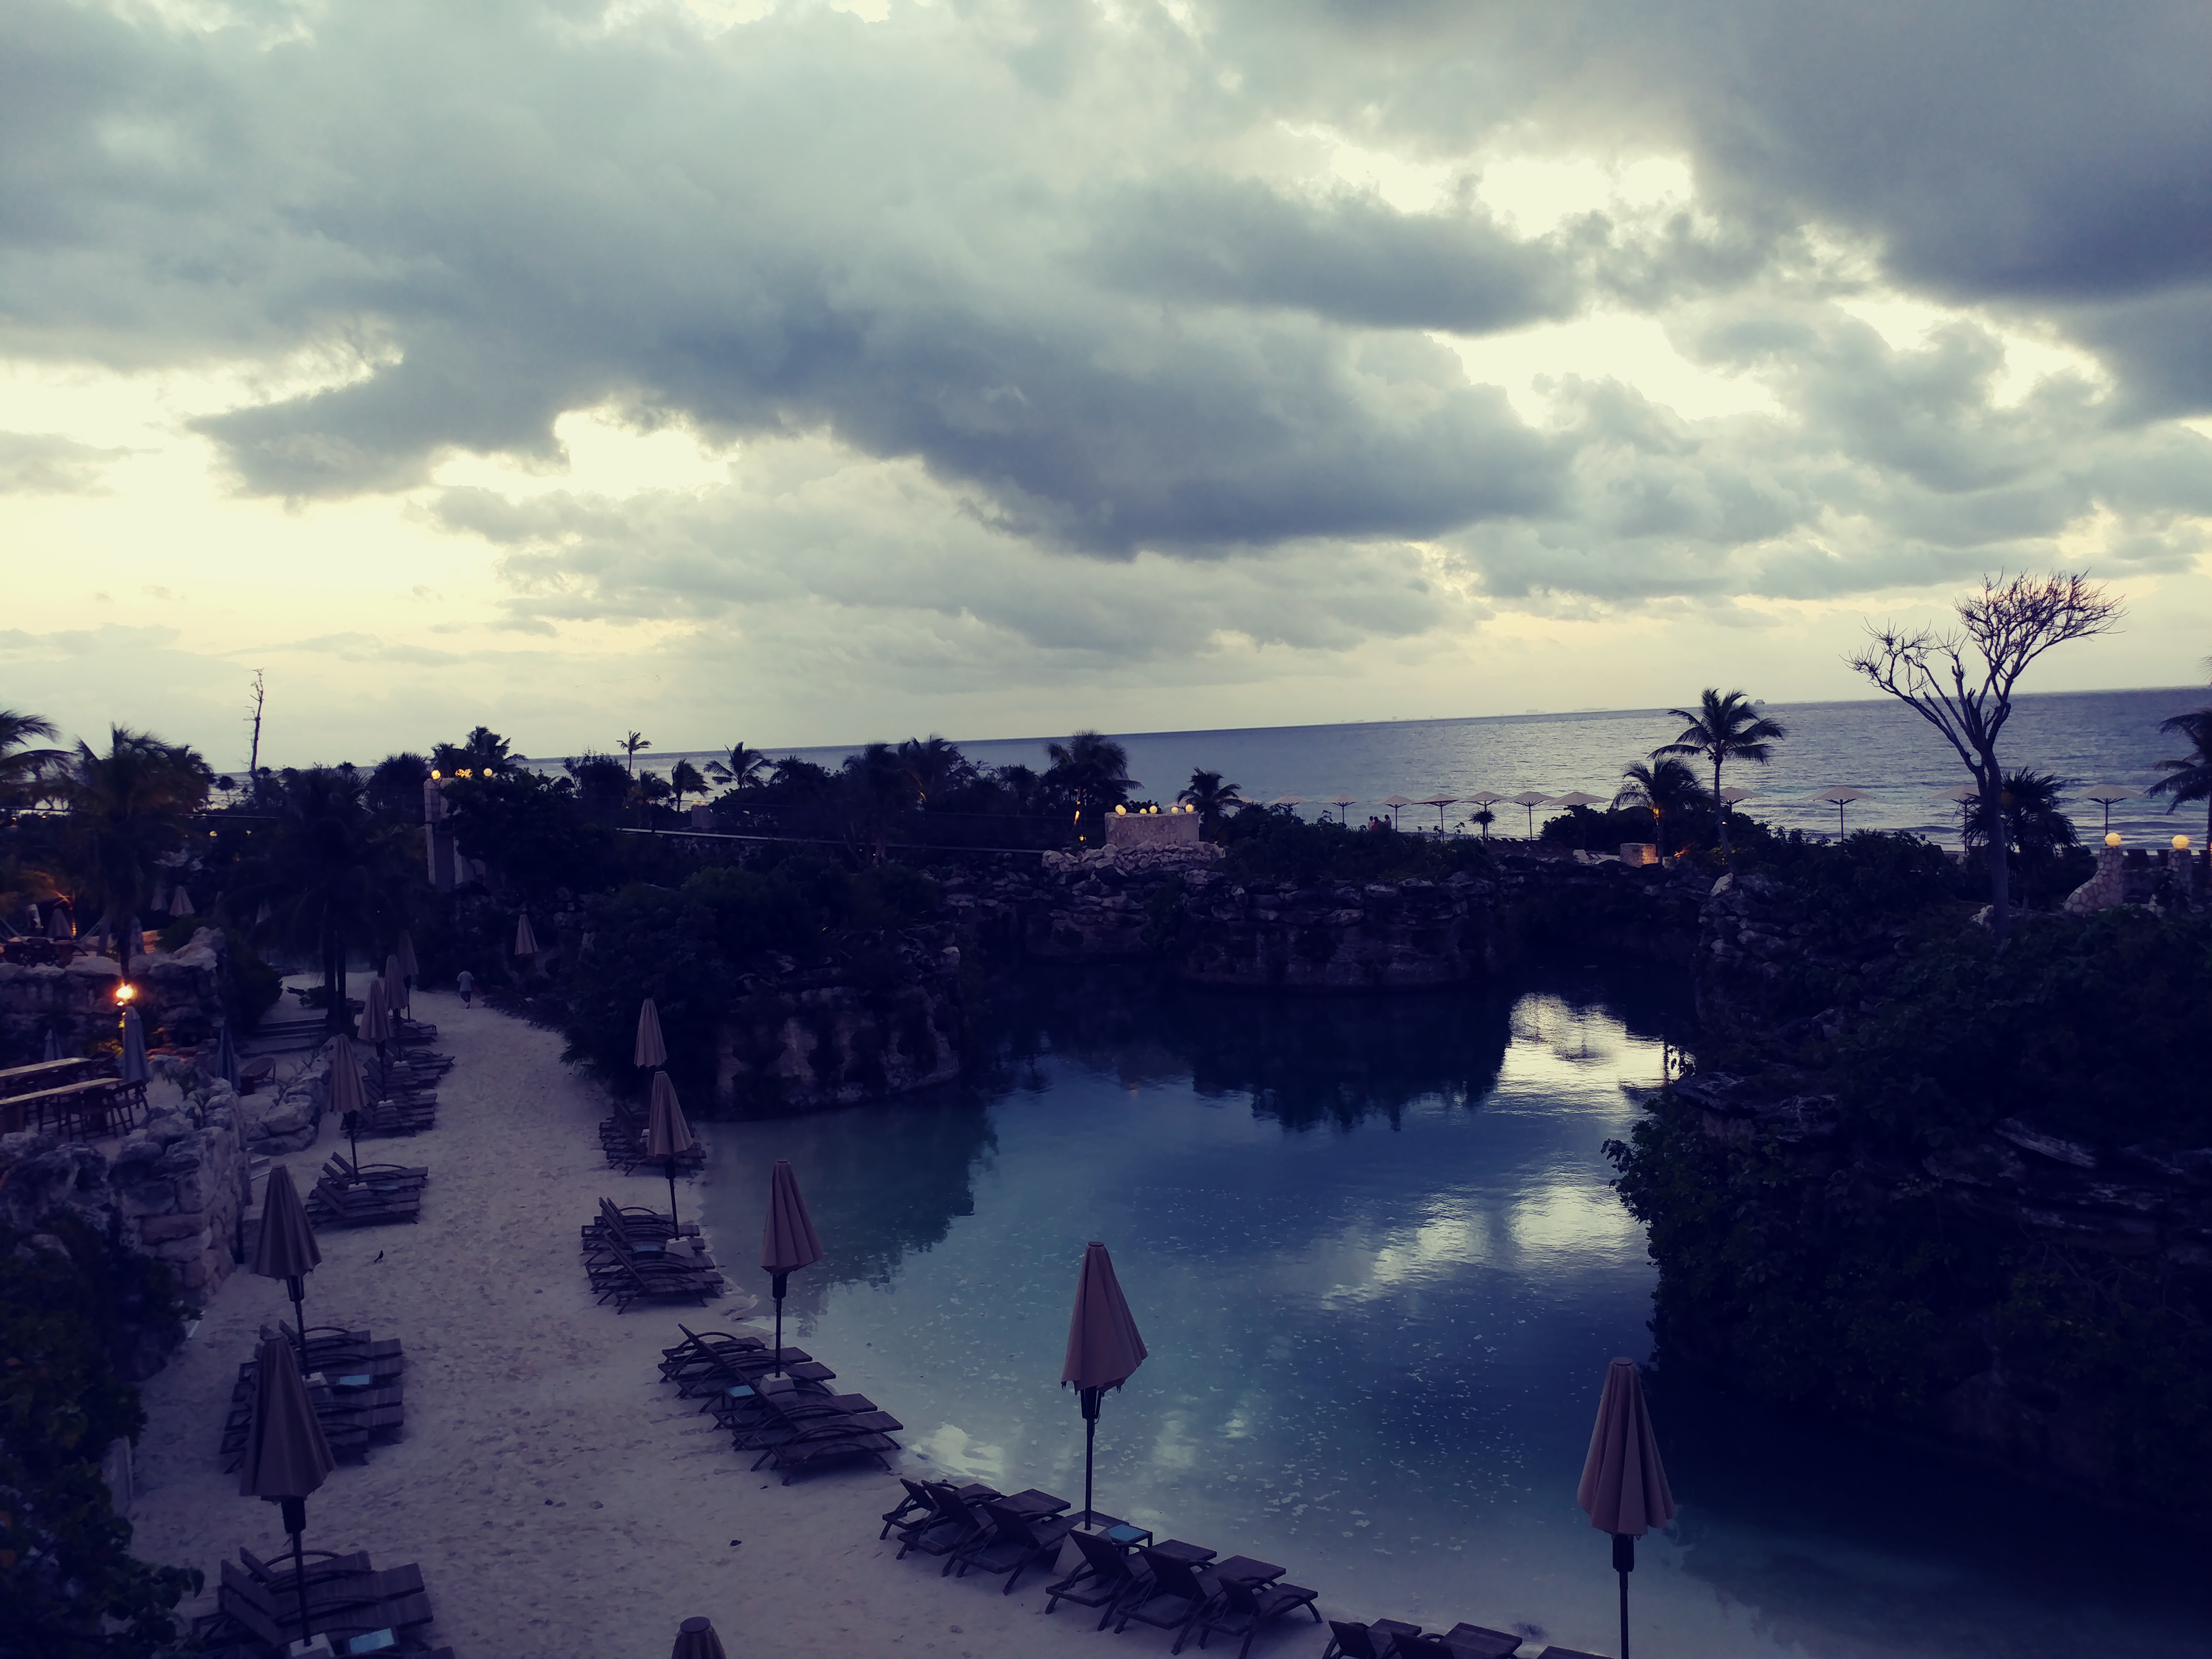
riviera, sky, reflection, water, cloud, body of water, waterway, tree, sea, evening, river, atmosphere, phenomenon, morning, horizon, dusk, meteorological phenomenon, lake, landscape, bank, sunset, dawn, calm